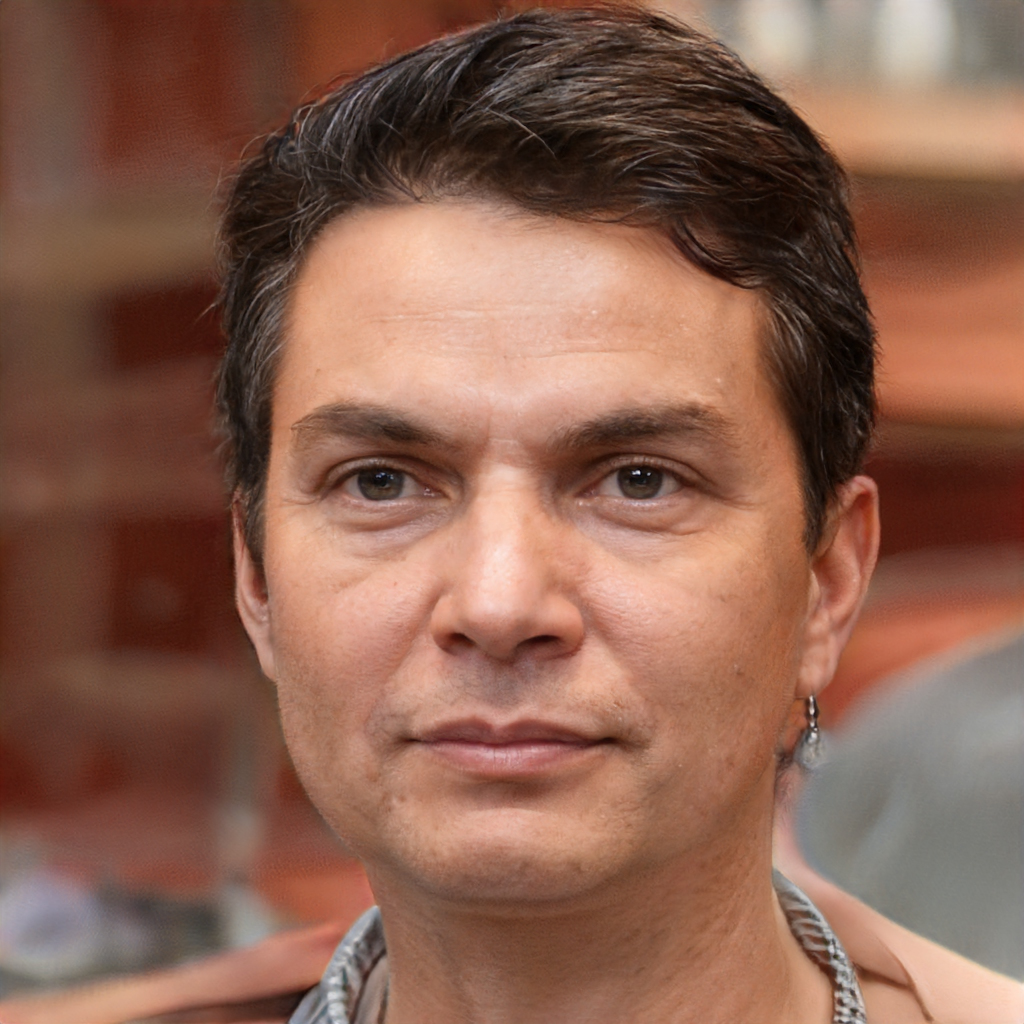
Gender: Male